Lindstrom Peninsula

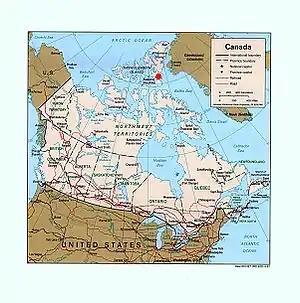
The red dot at the top of the map pinpoints the Lindstrom Peninsula

The Lindstrom Peninsula is located on the southern coast of Ellesmere Island, a part of the Qikiqtaaluk Region of the Canadian territory of Nunavut. Across Baffin Bay to the south lies Devon Island. Harbour Fiord and Landslip Island are to the west, while the Grise Fiord is to the east. The highest peak on the peninsula is Mount Aqiatushuk .